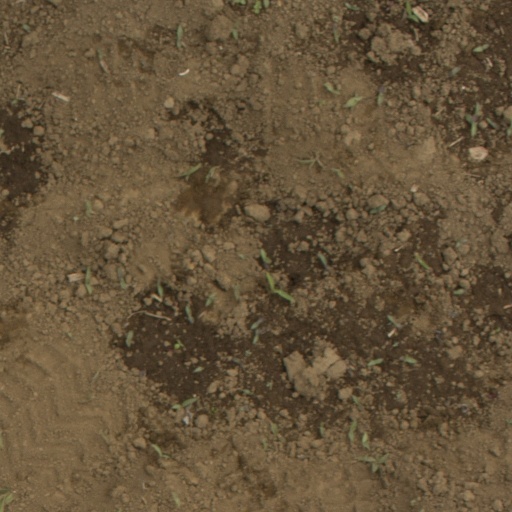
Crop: Jerusalem artichoke